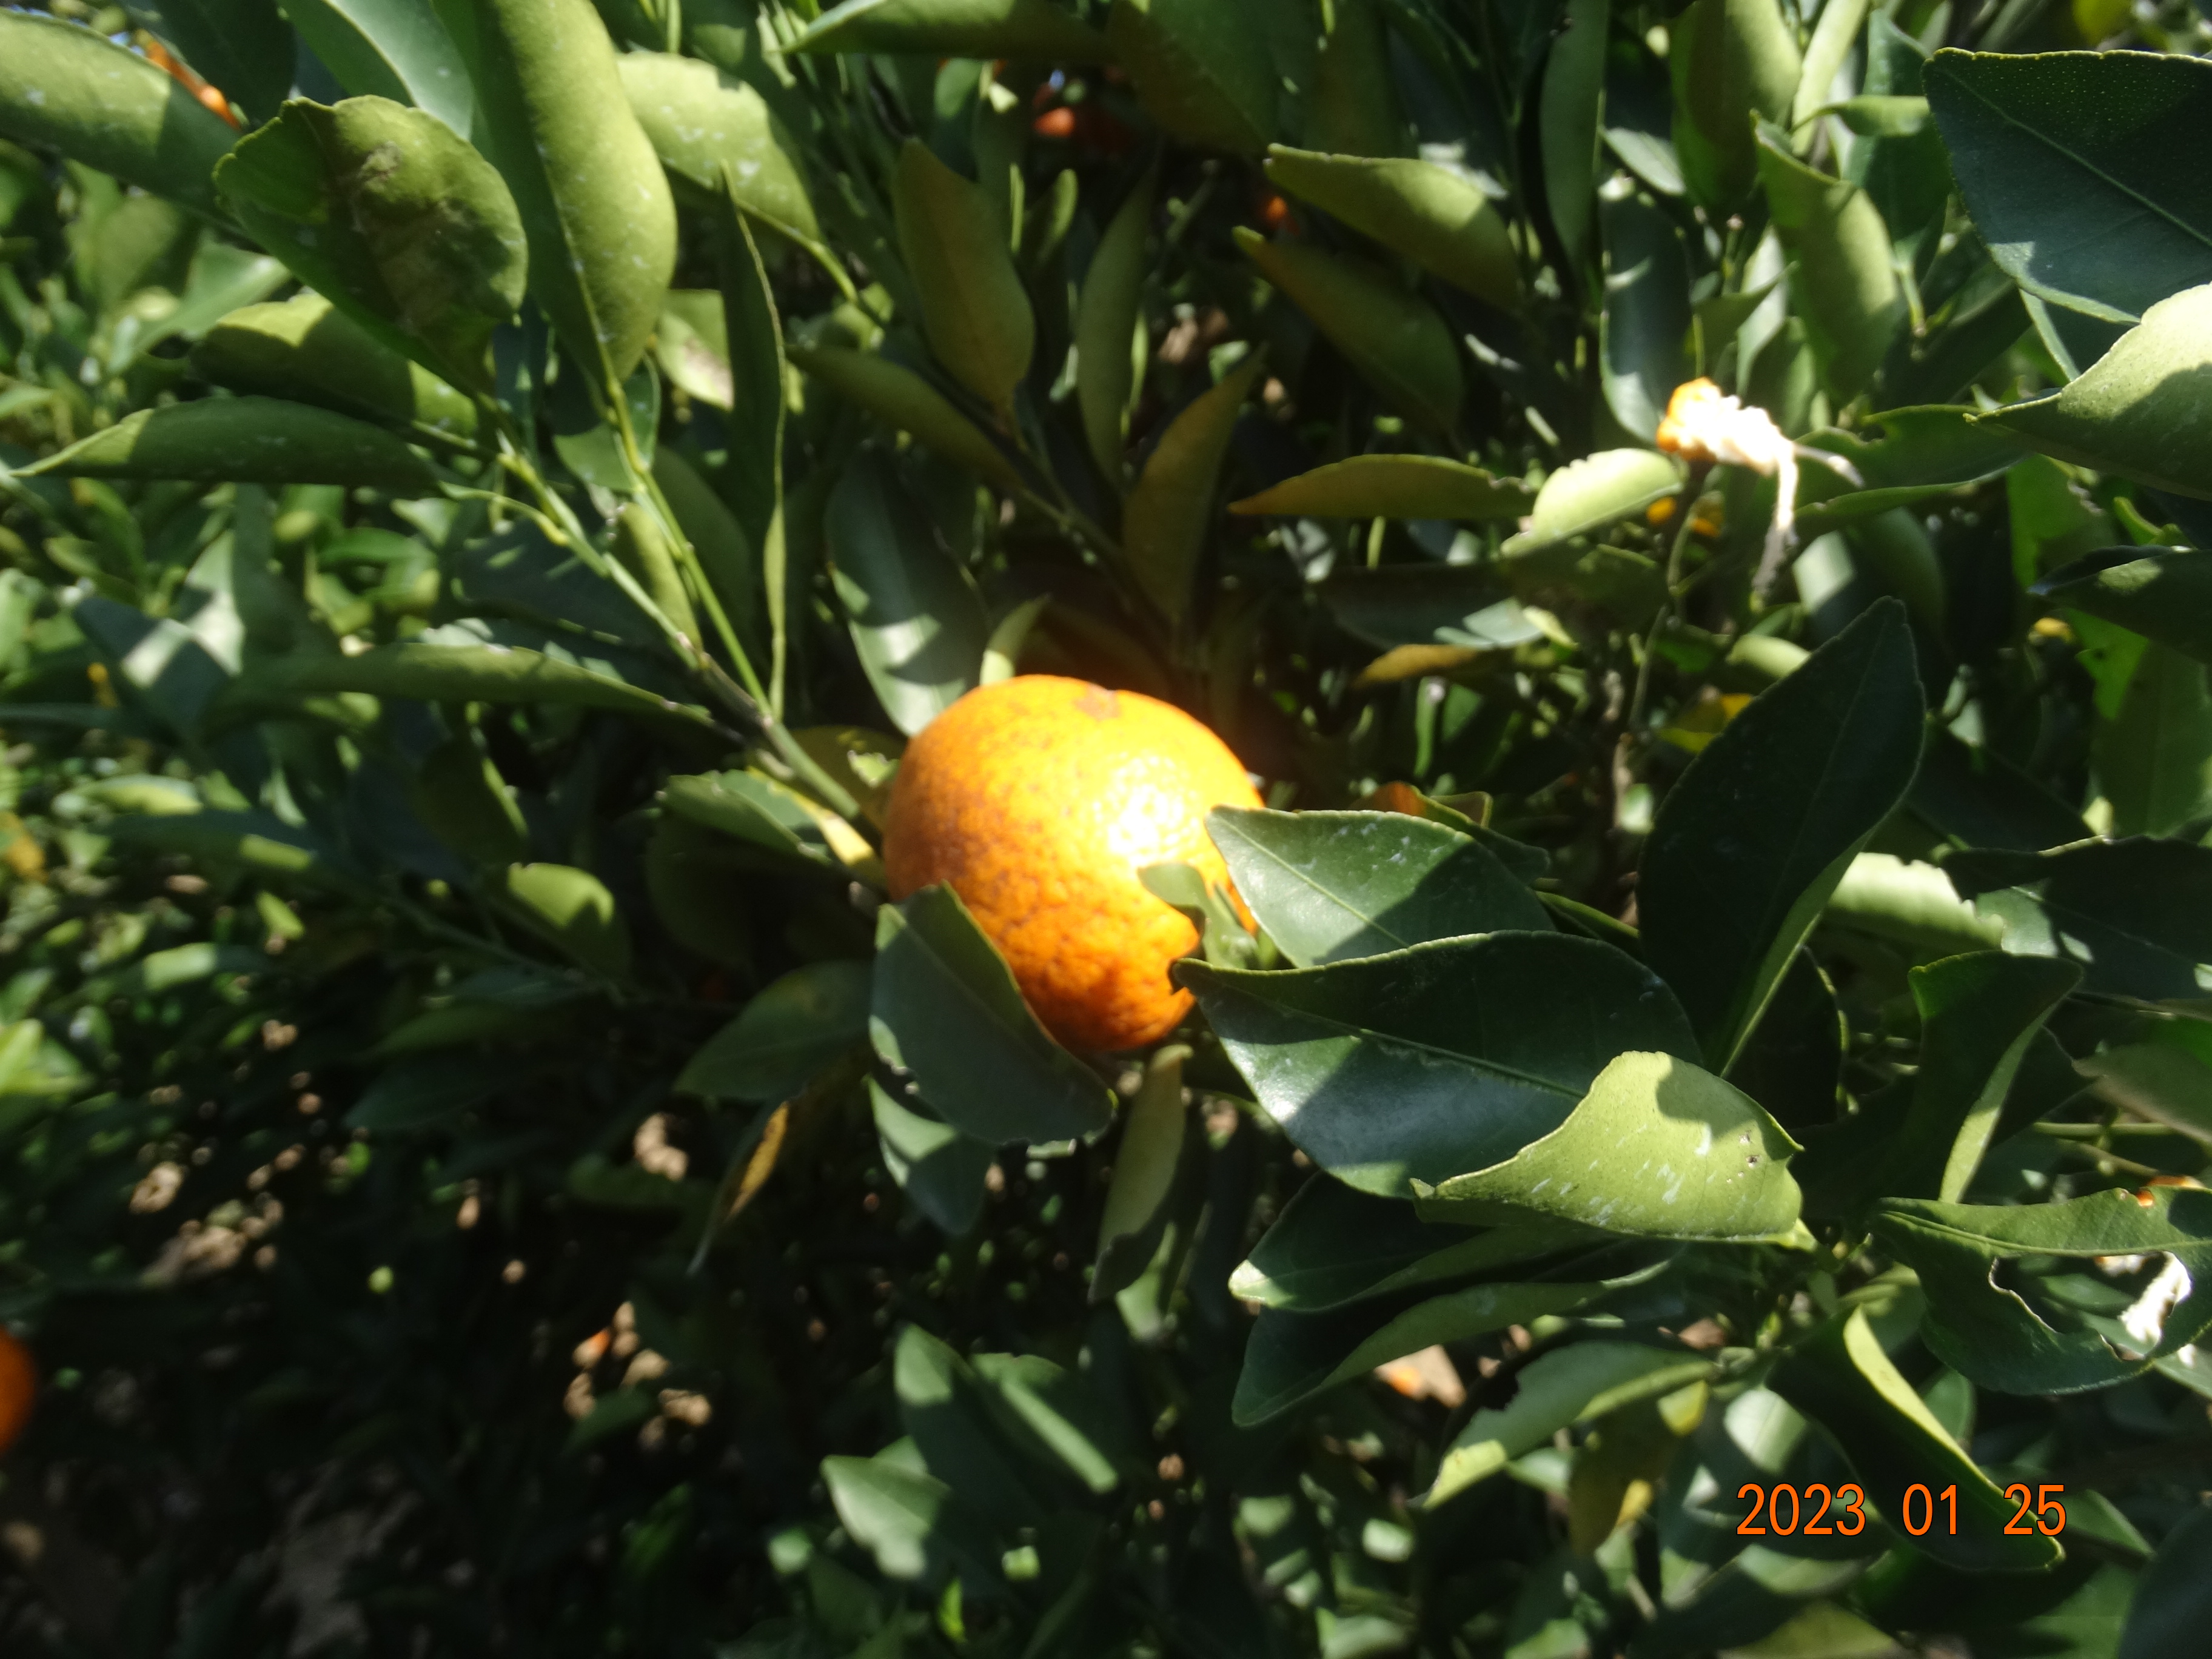
Citrus fruit variety: ponkan